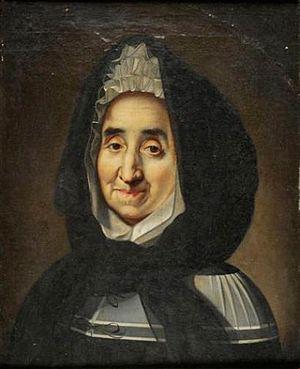
François Pallu, est un ecclésiastique français, il est l'un des fondateurs des Missions étrangères de Paris, et il a été nommé évêque de Chine et fut missionnaire en Asie.